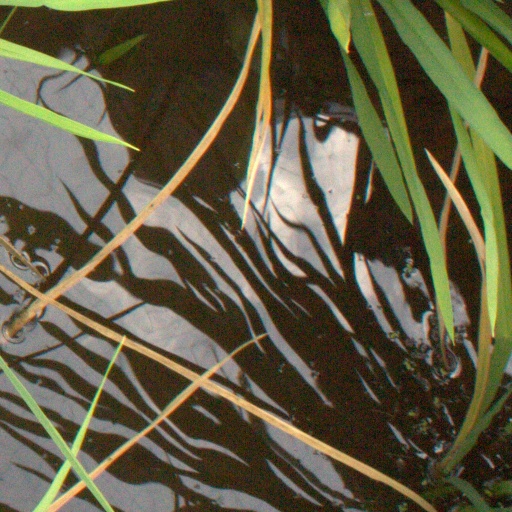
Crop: rice